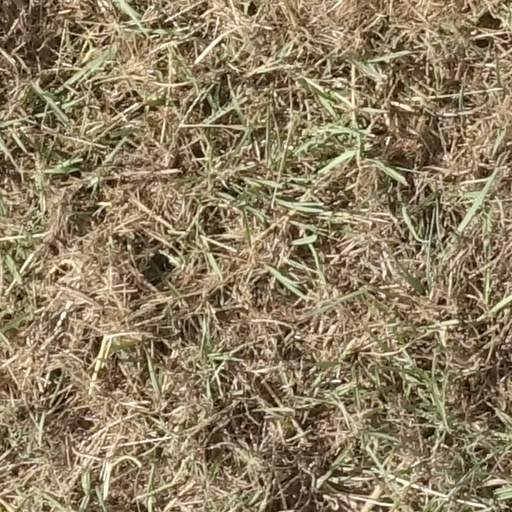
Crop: sorghum